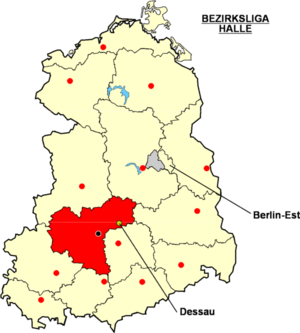
Localisation de Dessau dans la ""Bezirksliga Halle"" Catégorie:Logo de clubs de football - Allemagne"
L’ASG Vorwärts Dessau fut un club sportif allemand localisé dans la ville de Dessau-Rosslau dans la Saxe-Anhalt. Ce club existe sous ce nom depuis 1974 année de son arrivée depuis Leipzig.